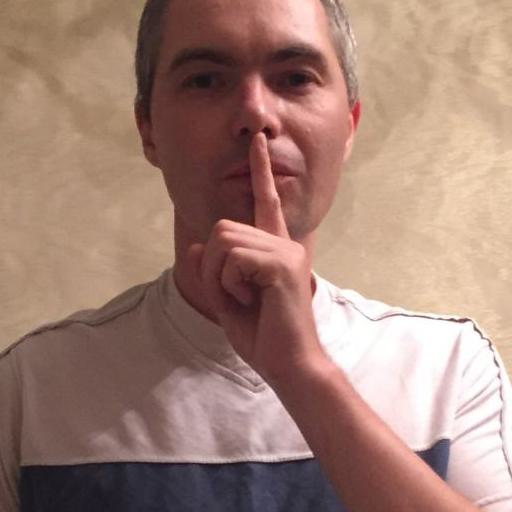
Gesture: mute